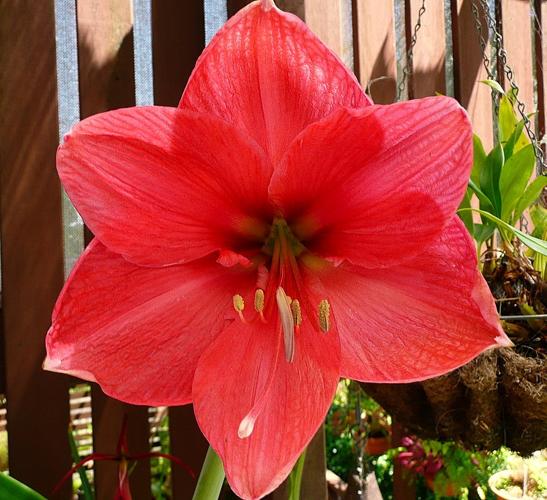
Label: hippeastrum